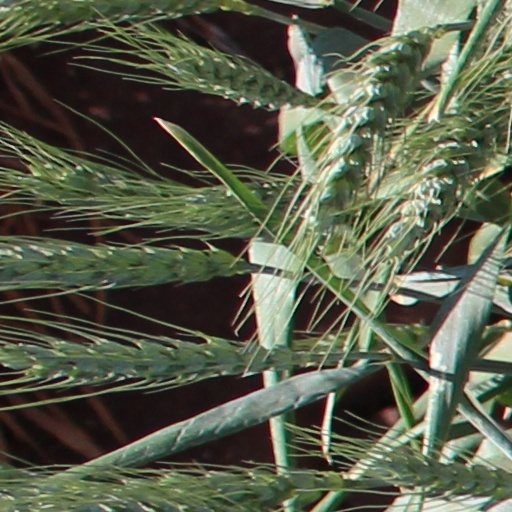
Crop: wheat